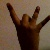
The image shows a hand gesture representing the number 8 in Indian Sign Language.